Henrik Lund-Nielsen

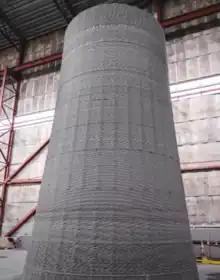
First ever 3D printed windmill tower, done by COBOD for GE Renewable Energy

Under the management of Henrik Lund-Nielsen, COBOD International has, among other, 3D printed the first building in Europe – The BOD (“Building On Demand”) in Copenhagen in 2017.